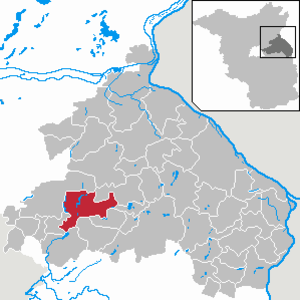
Strausberg
Kort
Strausberg er en by i Landkreis Märkisch-Oderland i den tyske delstat Brandenburg.